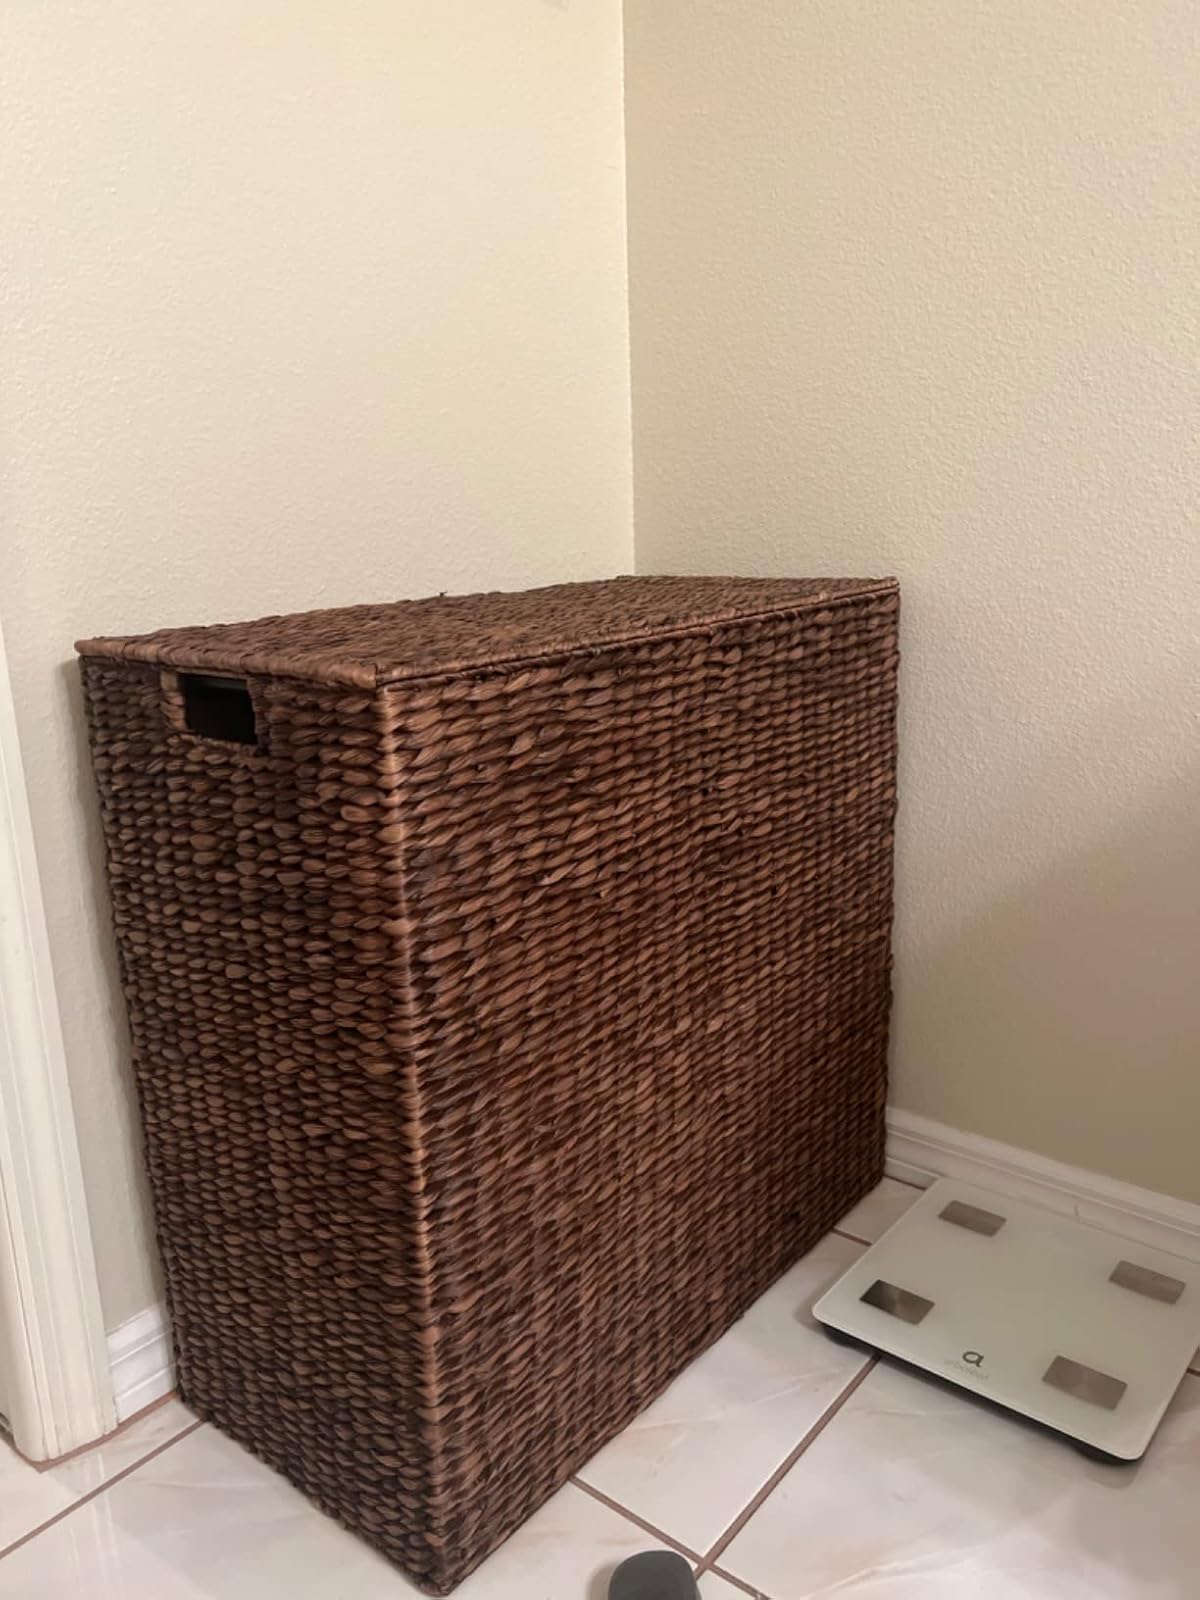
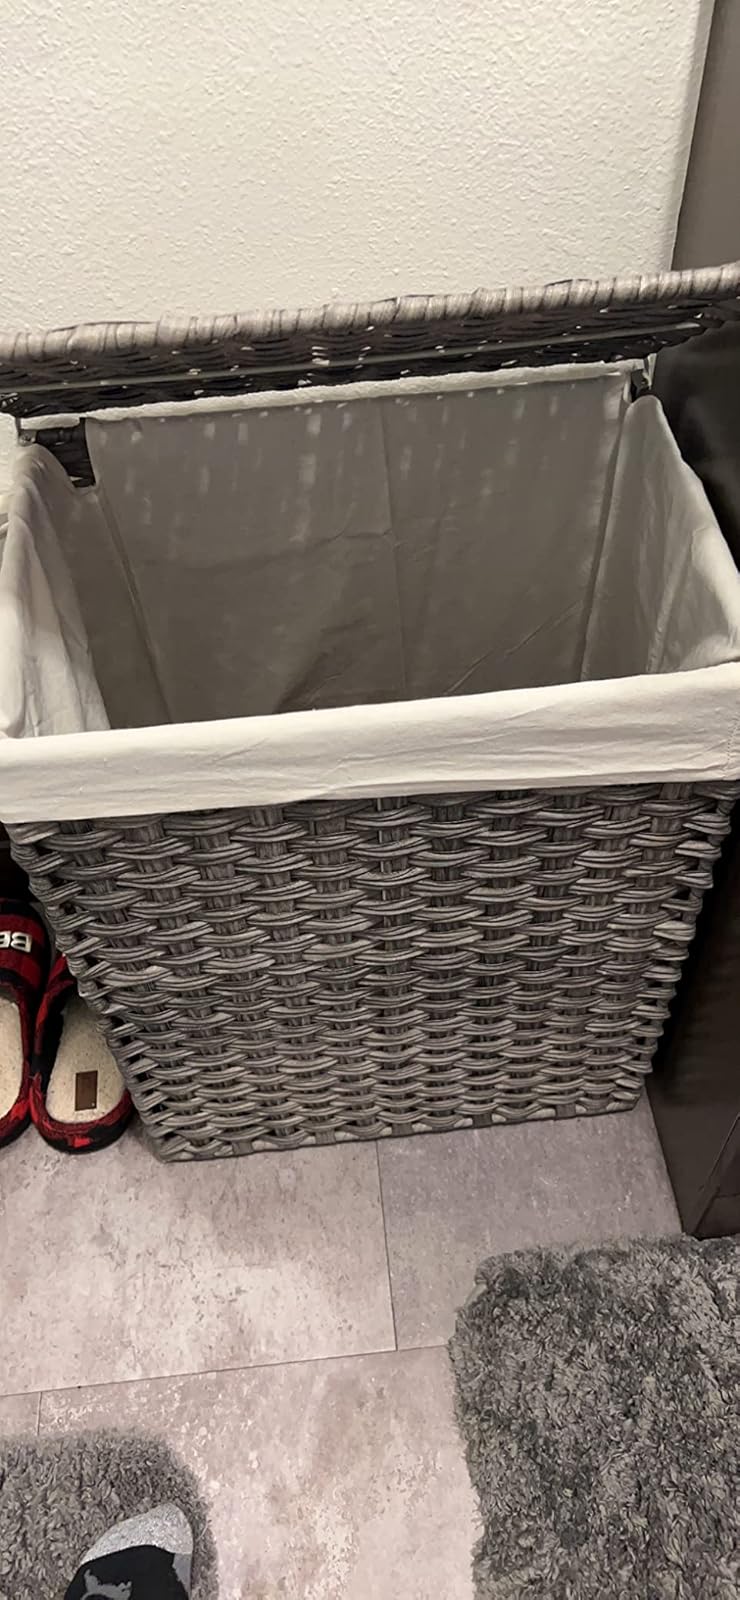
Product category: items_hamper
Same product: no